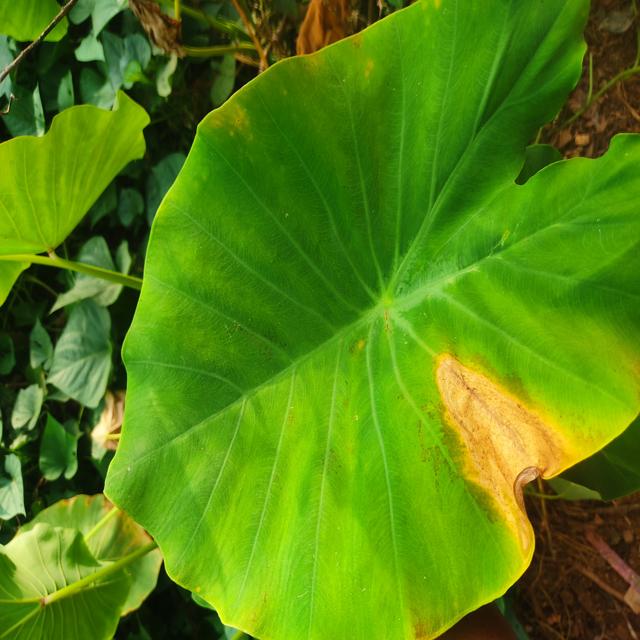
Label: Mid_Blight